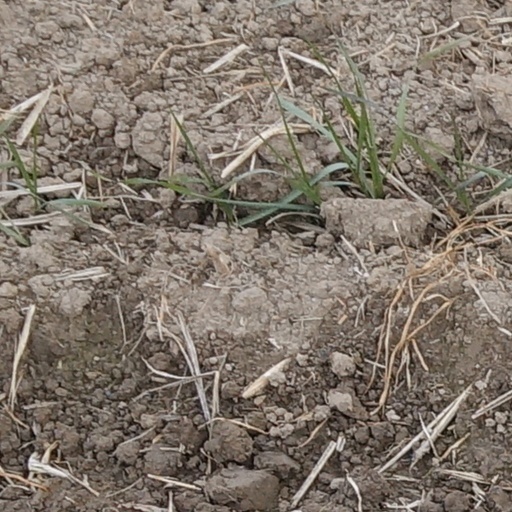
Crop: wheat